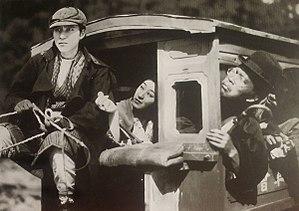
Tokihiko Okada (岡田 時彦) et Takako Irie (入江たか子) dans Taki no shiraito (滝の白糸) en 1933
Le Fil blanc de la cascade est un film muet japonais de Kenji Mizoguchi et Takumei Seiryo sorti en 1933 et adapté d'un roman de Kyōka Izumi.
Tokihiko Okada est une vedette du cinéma muet japonais au cours des années 1920 et du début des années 1930.
Takako Irie, de son vrai nom Hideko Higashibōjō, est une actrice japonaise, née le 7 février 1911 à Tokyo et morte, dans la même ville, le 12 janvier 1995.